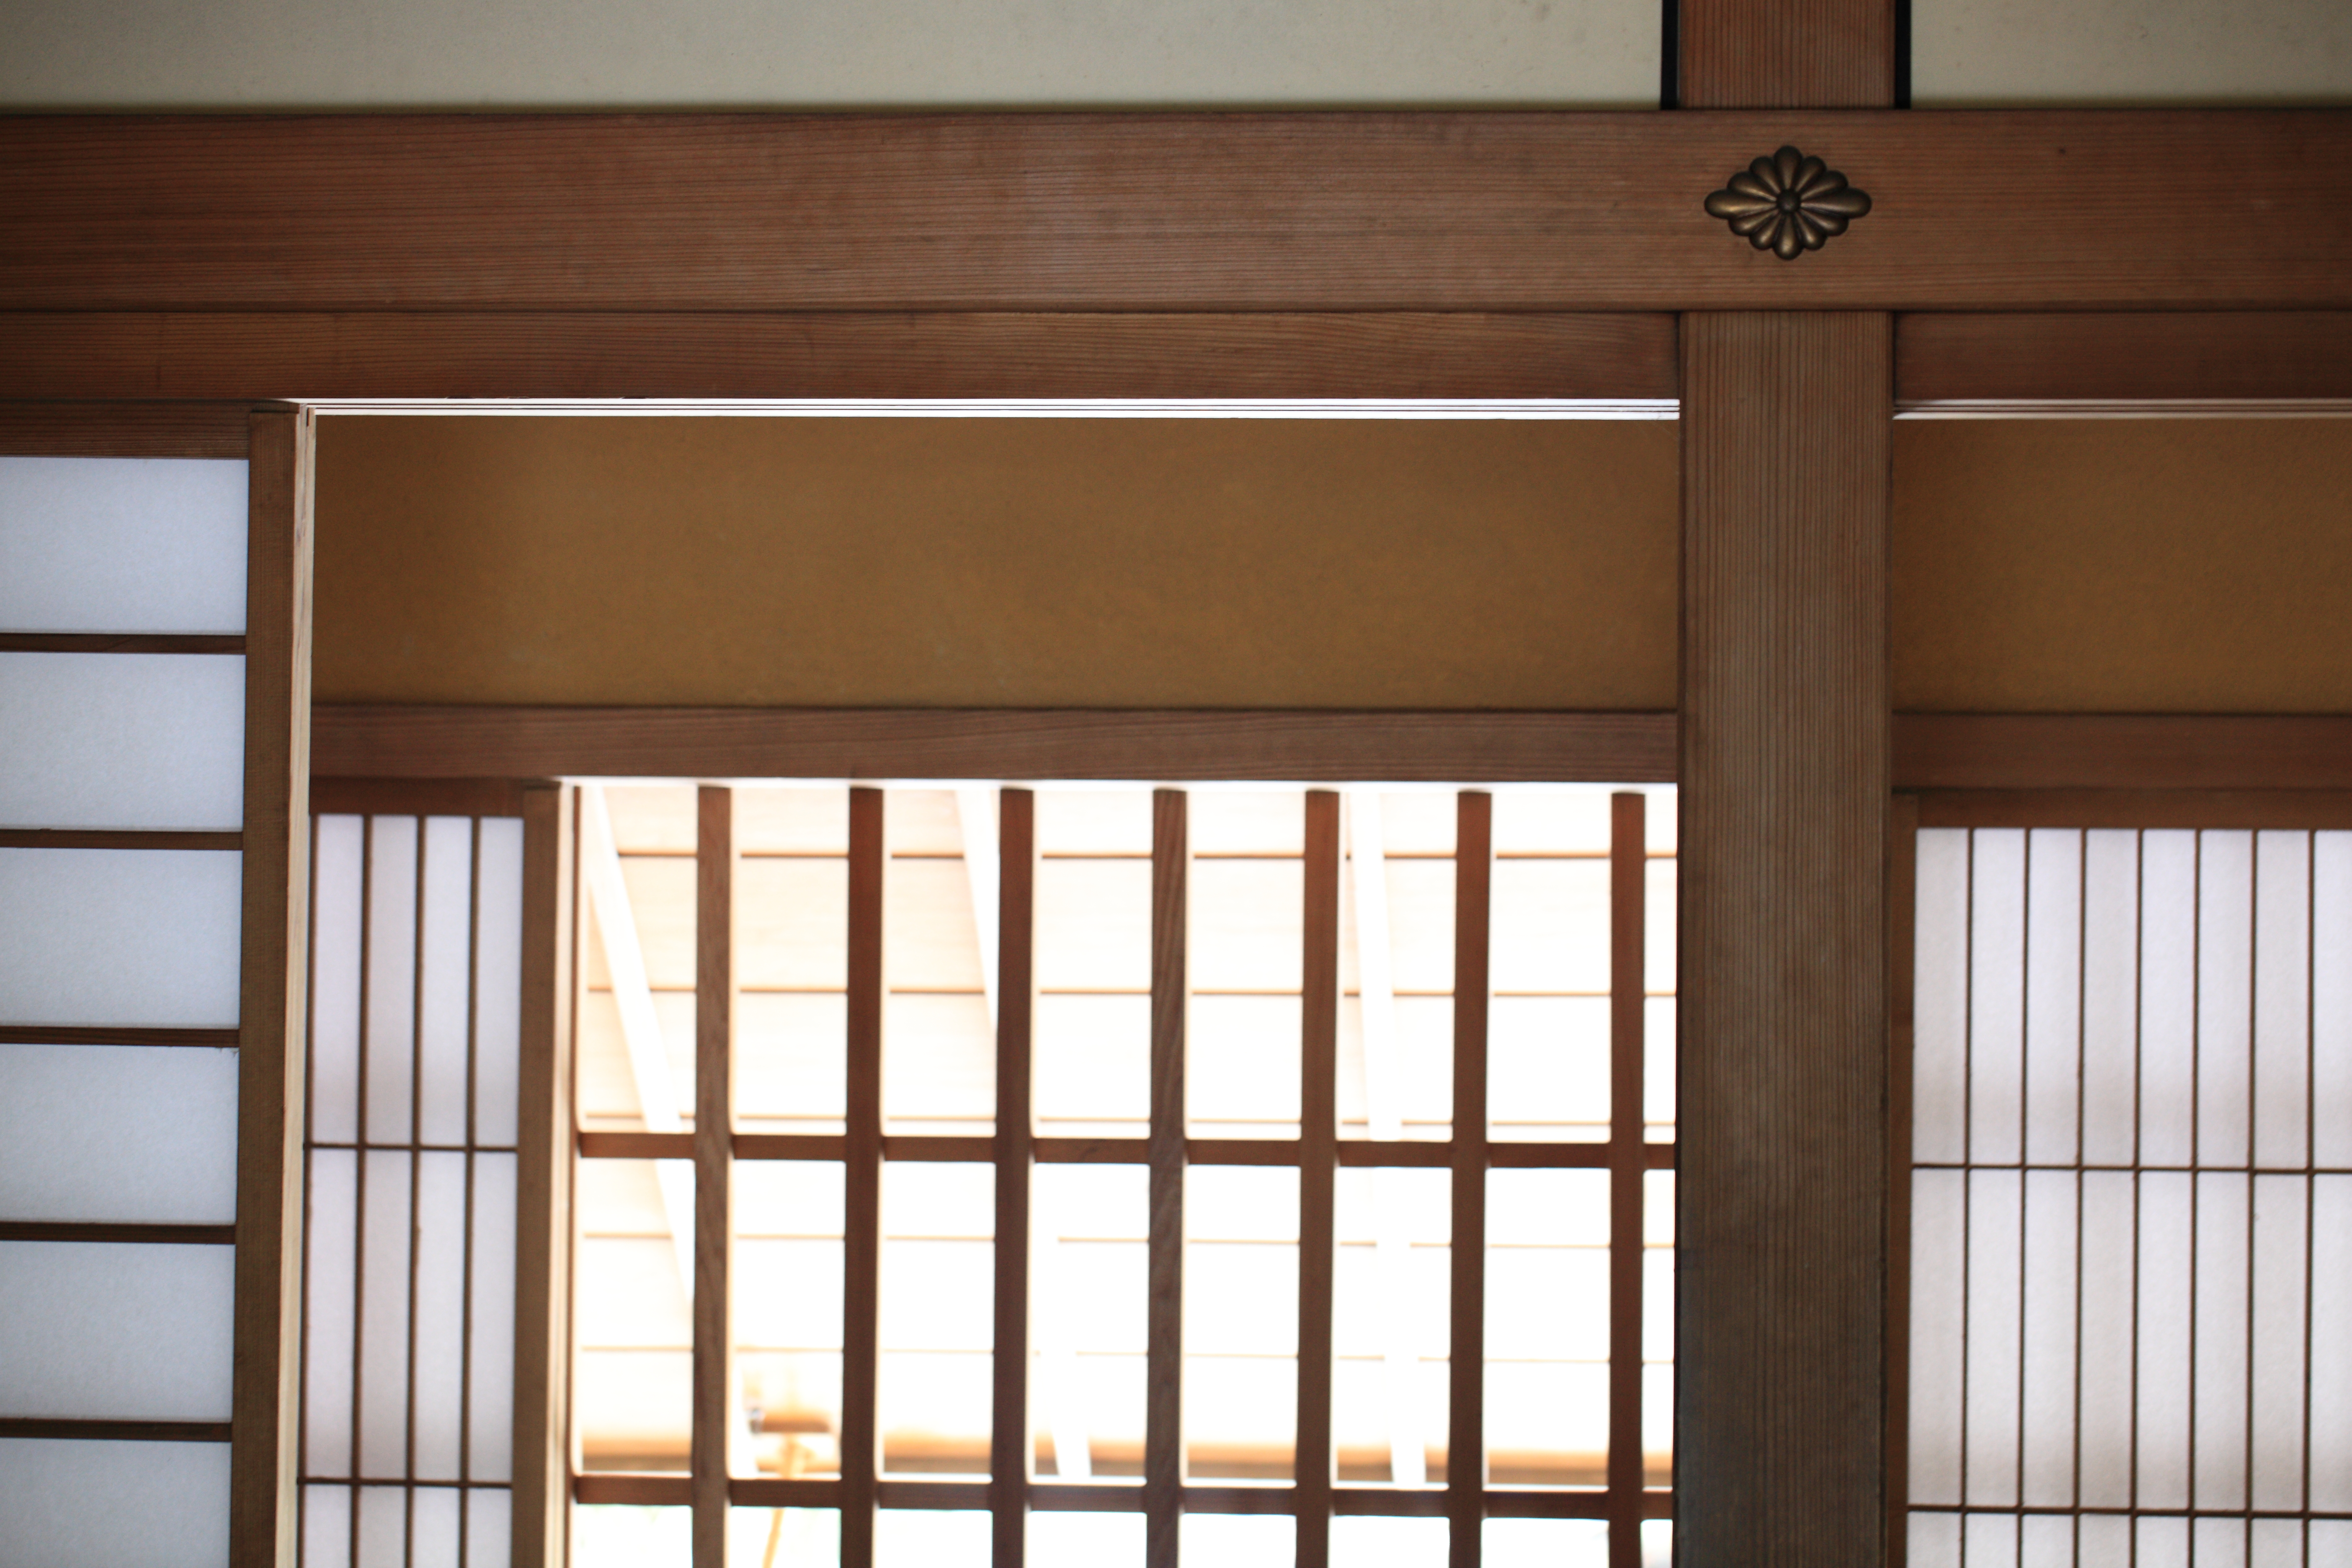
architecture, wood, house, floor, interior, window, old, high, ancient, residence, furniture, room, lighting, door, interior design, design, japanese, hardwood, 5d, style, hires, markii, traditional, hi, res, resolution, kugikakushi, 5photosaday, sliding, partition, kairakuen, ibarakiken, mitoshi, window covering, cabinetry